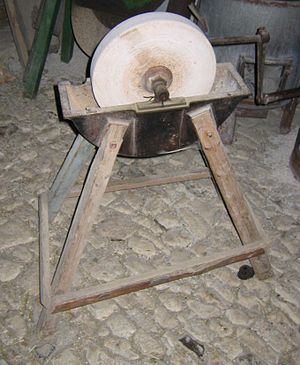
Slibning af værktøj / Drejesten
Drejesten med vandtrug. Stenen drejes med håndkraft.
At slibe værktøj er en metode til at skærpe alt værktøj med en eller flere ægge, der kan skære, det være sig stemmejern, høvl, sav eller lignende. Der er forskellige metoder, alt efter værktøjet og udstyret, man har.